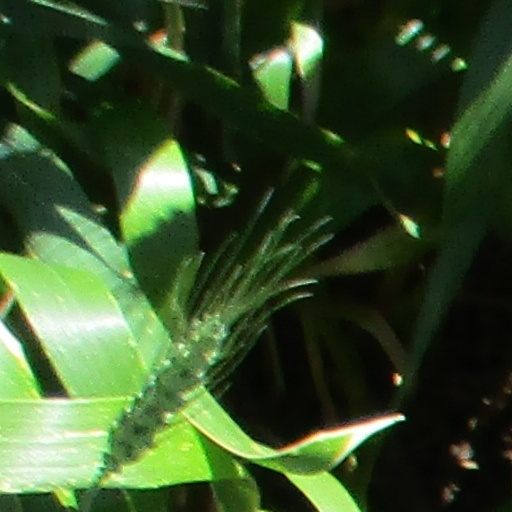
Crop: wheat